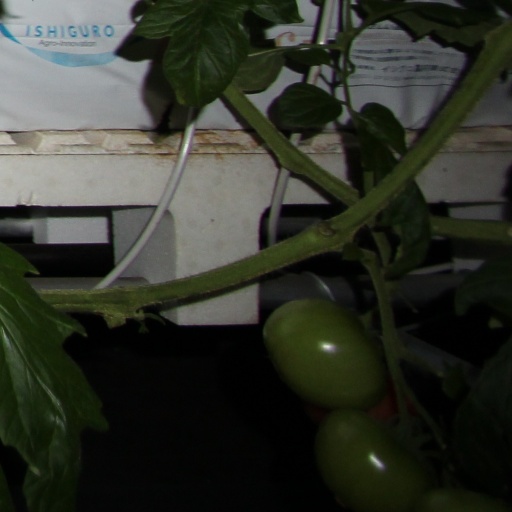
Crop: tomato